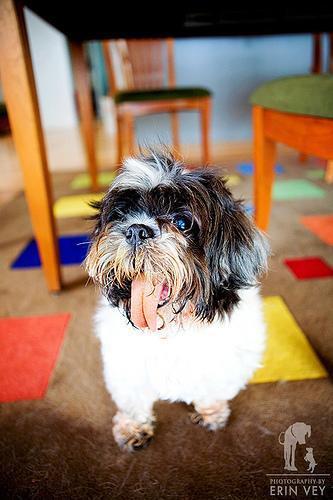
Shih-Tzu